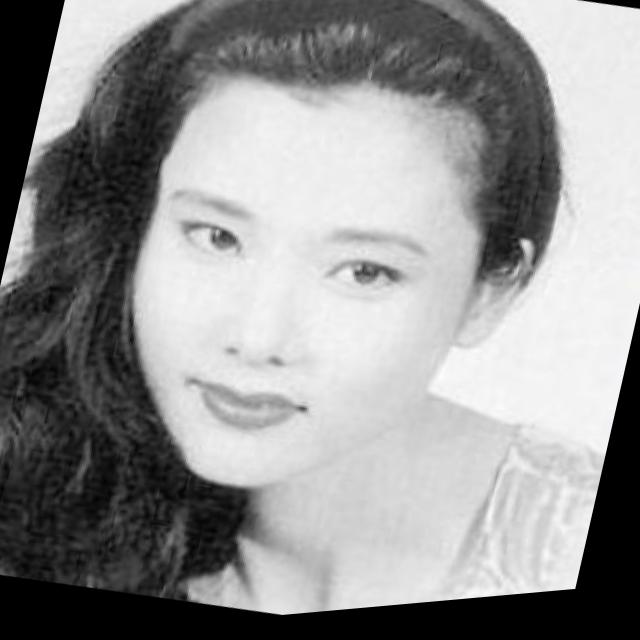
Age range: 21-44